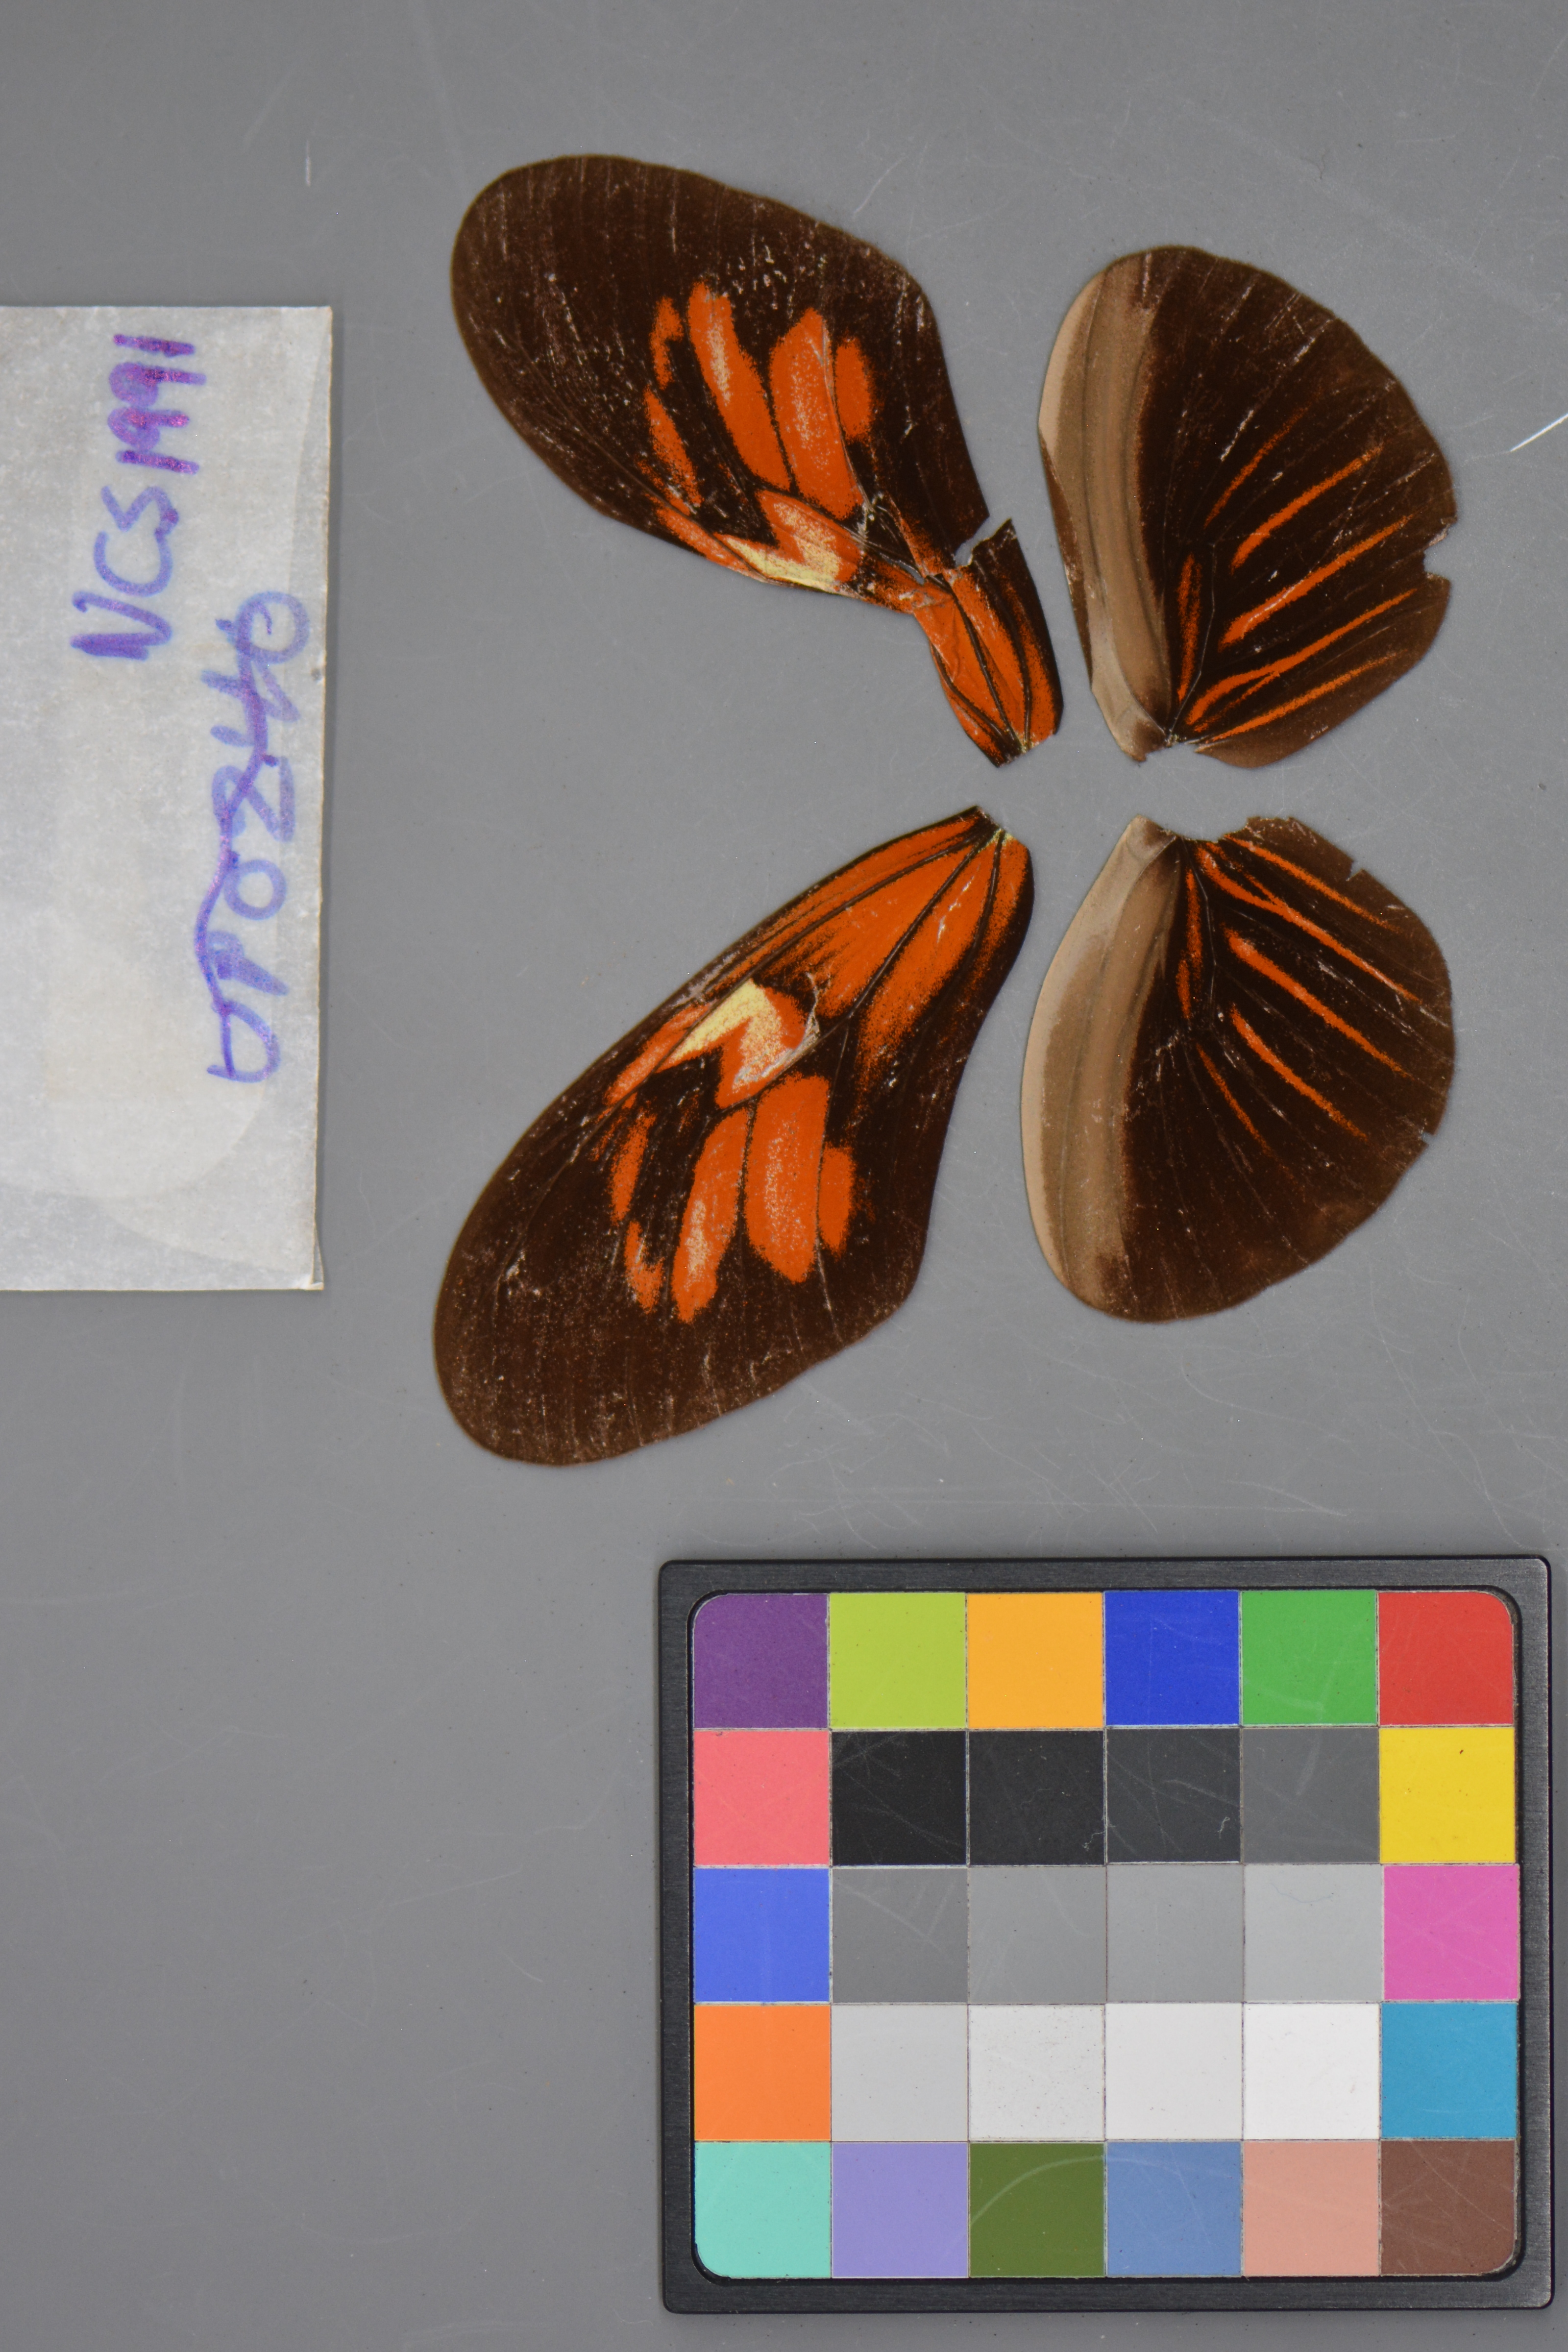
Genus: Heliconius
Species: erato
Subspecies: erato
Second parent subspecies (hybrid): hydara
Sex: male
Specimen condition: damaged
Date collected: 09-Jul-09